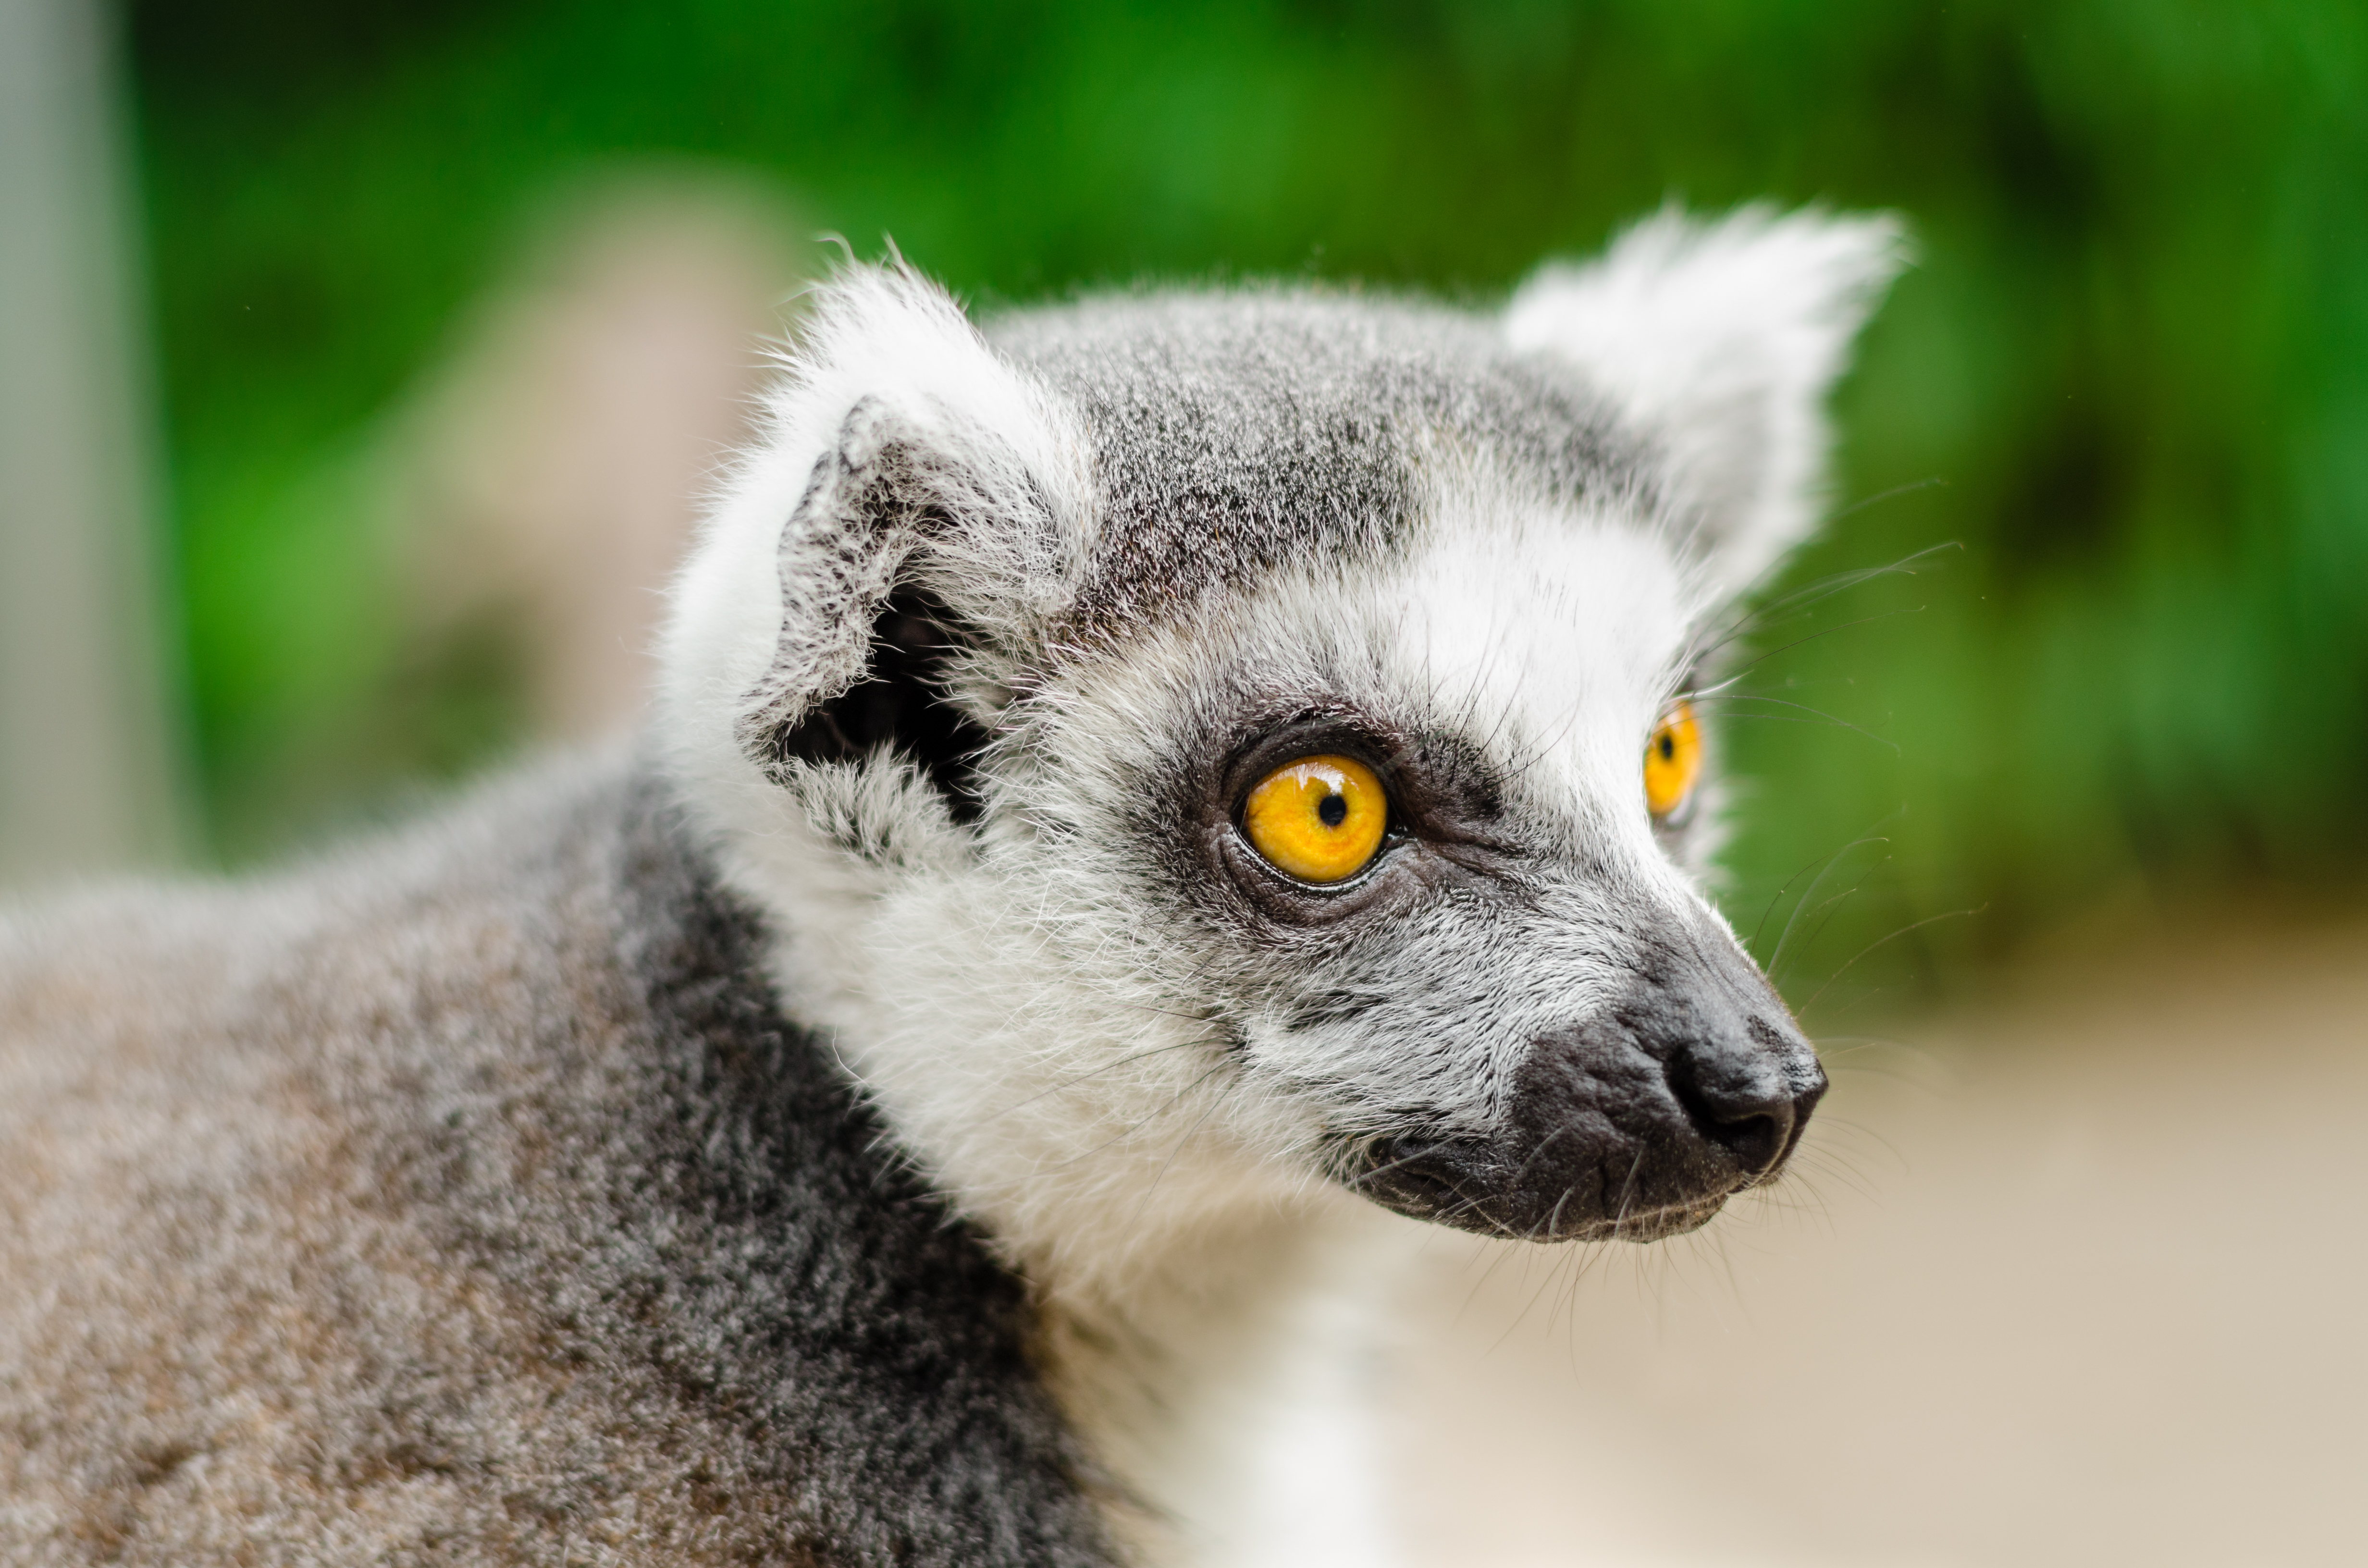
ring, feet, cute, wildlife, zoo, mammal, nikon, fauna, primate, close up, eyes, whiskers, hands, madagascar, vertebrate, germany, deutschland, adorable, lemur, d7000, niedlich, tierpark, tailed, katta, madagaskar, lemuren, kattas, fuse, h nde